2015 AAA 400

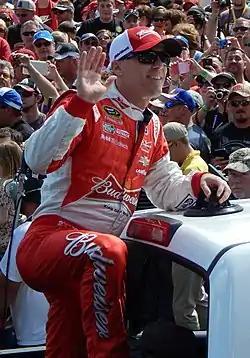
Kevin Harvick, seen here at the 2015 Daytona 500, scored his 31st career victory at Dover.

The race restarted with 84 laps to go. The seventh caution of the race flew with 47 laps to go for a single-car wreck in turn 1. Brett Moffitt suffered a right-front tire blowout and slammed the wall. Matt Kenseth opted not to pit under the caution and assumed the lead.